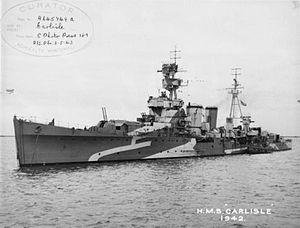
Le HMS Carlisle est un croiseur léger de classe C en service dans la Royal Navy pendant la Seconde Guerre mondiale.
La classe C était une classe de 28 croiseurs légers de la Royal Navy construits durant la Première Guerre mondiale.